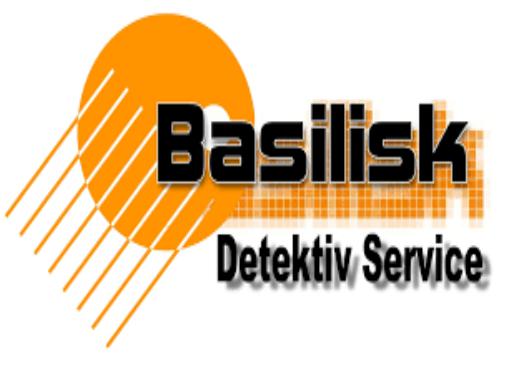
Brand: basilisk
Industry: Others